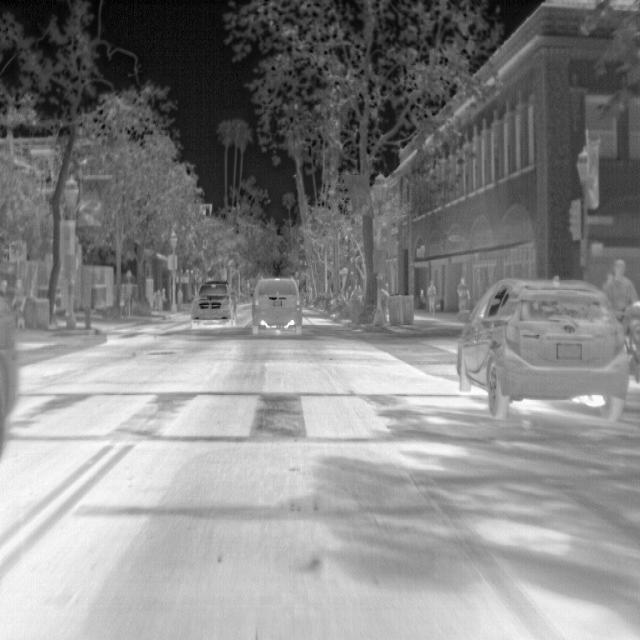
Detected objects:
label: person
label: person
label: person
label: person
label: person